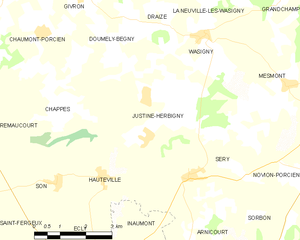
Carte des communes françaises: Justine-Herbigny